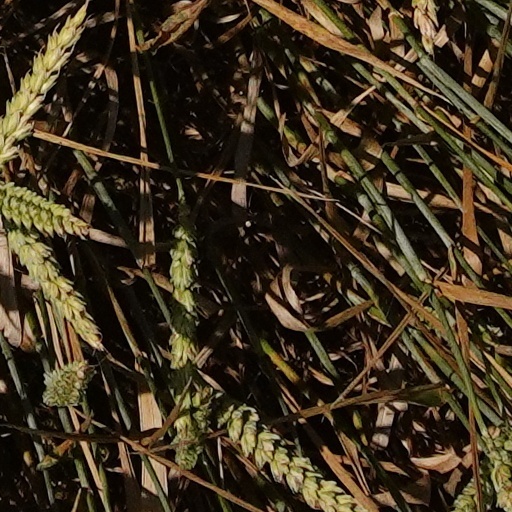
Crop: wheat